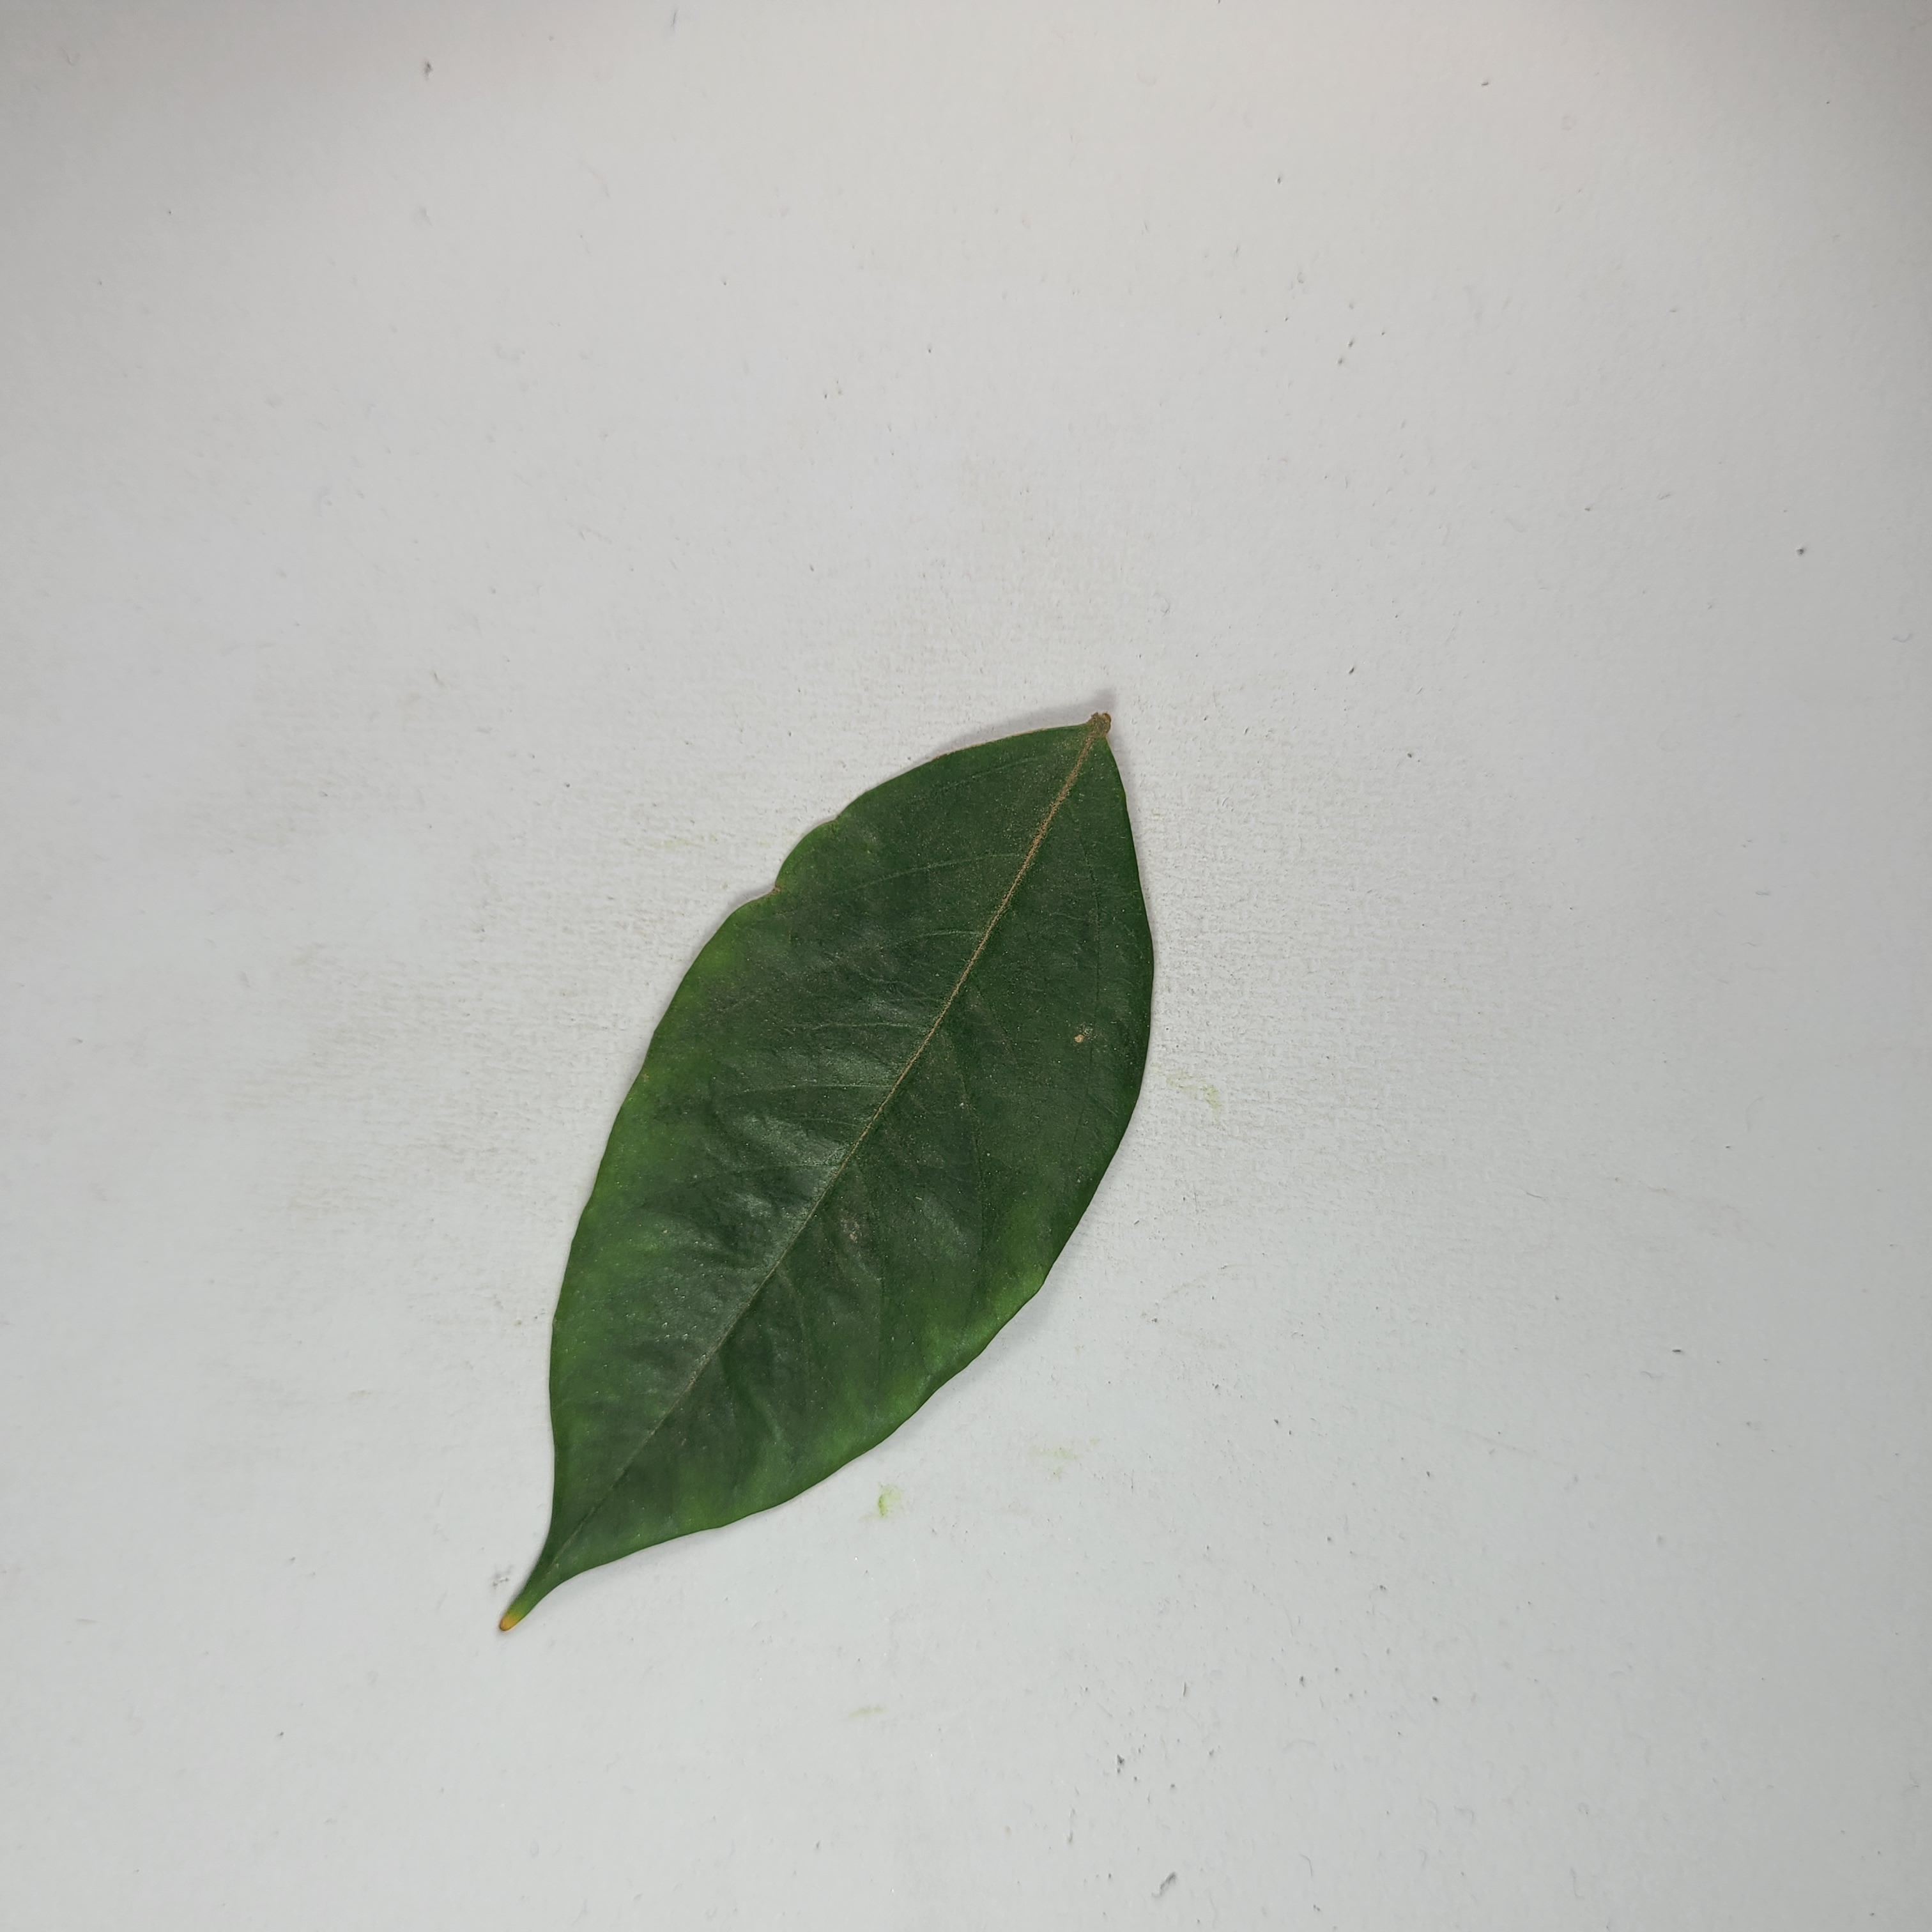
Label: Healthy Leaves